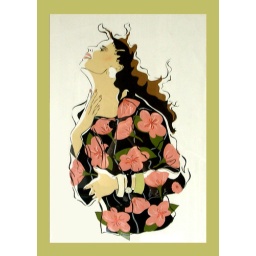
A paper collage done in the late 1980s, A2 in size and now on my bedroom wall.